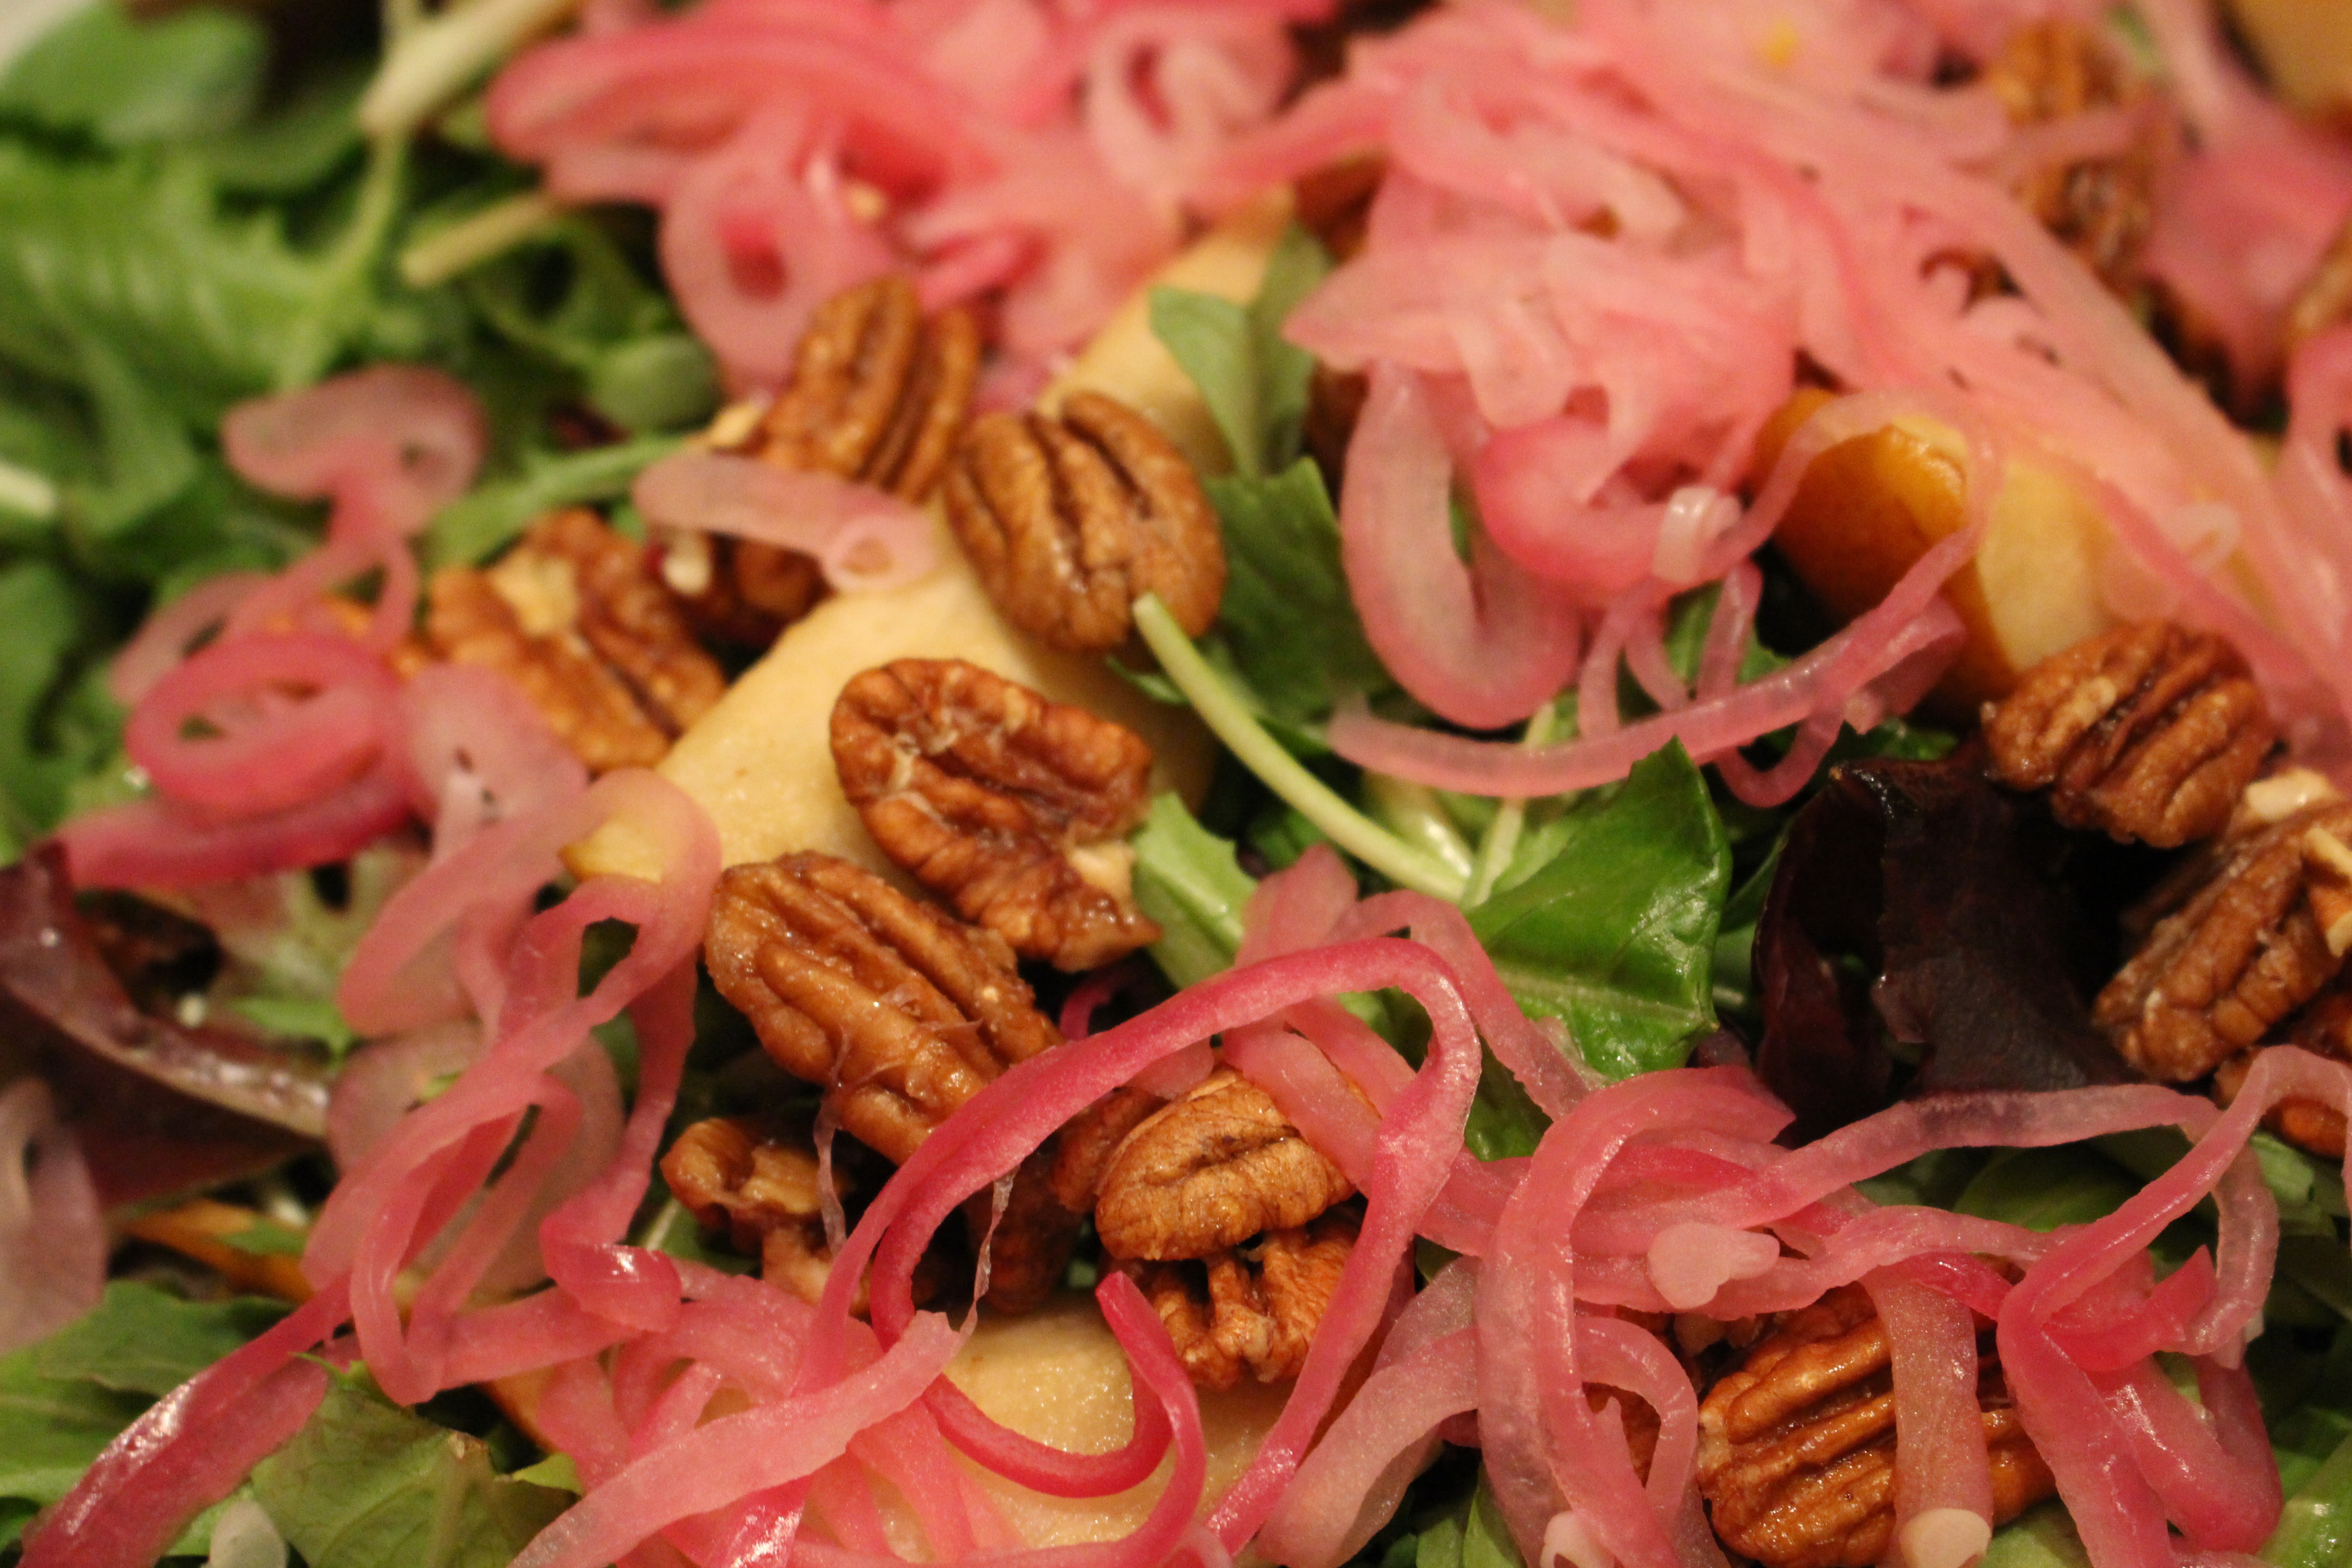
dish, meal, food, salad, produce, healthy, meat, lunch, cuisine, asian food